Washington wine

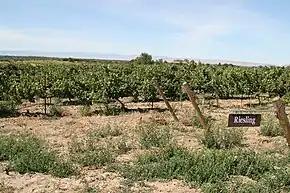
Riesling vineyard in the Rattlesnake Hills

Viticulture in Washington State is deeply influenced by the use of irrigation and the water rights associated with suitable vineyard land. Sourced from the major rivers that run through the area, most vineyards in Eastern Washington are irrigated though some vineyards (especially in the slightly wetter Walla Walla Valley near the Blue Mountains), but some have begun experimenting with dry farming. The ever-present threat of severe winter frost has influenced viticultural practices including the adoption of wind turbines to churn and circulate air in the vineyard. In the late 20th century, many producers began adapting Russian vine-training techniques for fan-training which promotes better air circulation among the vine so cold air doesn't settle on the vine. Due to the minimal risk exposure to phylloxera, some producers have opted to leave their vines ungrafted on its original rootstock since an exposed graft union is more vulnerable to frost damage. One benefit of the traditionally cold winters is that the grapevines are allowed to go into full dormancy, which allows the vines to shut down and conserve energy that will be vital at the beginning of the new growth cycle for the vine. The threat of freezing condition is the main viticultural hazard that vine growers need to concern themselves with since the lack of rainfall during the summer and autumn contribute to the dry, arid conditions that allows most of Washington vineyards to be relatively disease free.